Stein Mart

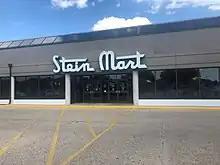
Stein Mart Store #87 at the Meadows Shopping Center, Terre Haute, Indiana

Stein Mart was founded in 1908 by Sam Stein, a Russian Jewish immigrant who opened his first store in Greenville, Mississippi; he had arrived there by steamboat from New York City three years before. The department store carried general merchandise until his son, Jake Stein, took over the company upon his father Sam's death in 1932. The store then redirected its focus toward discounted clothing.